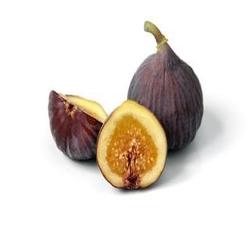
Label: Fig